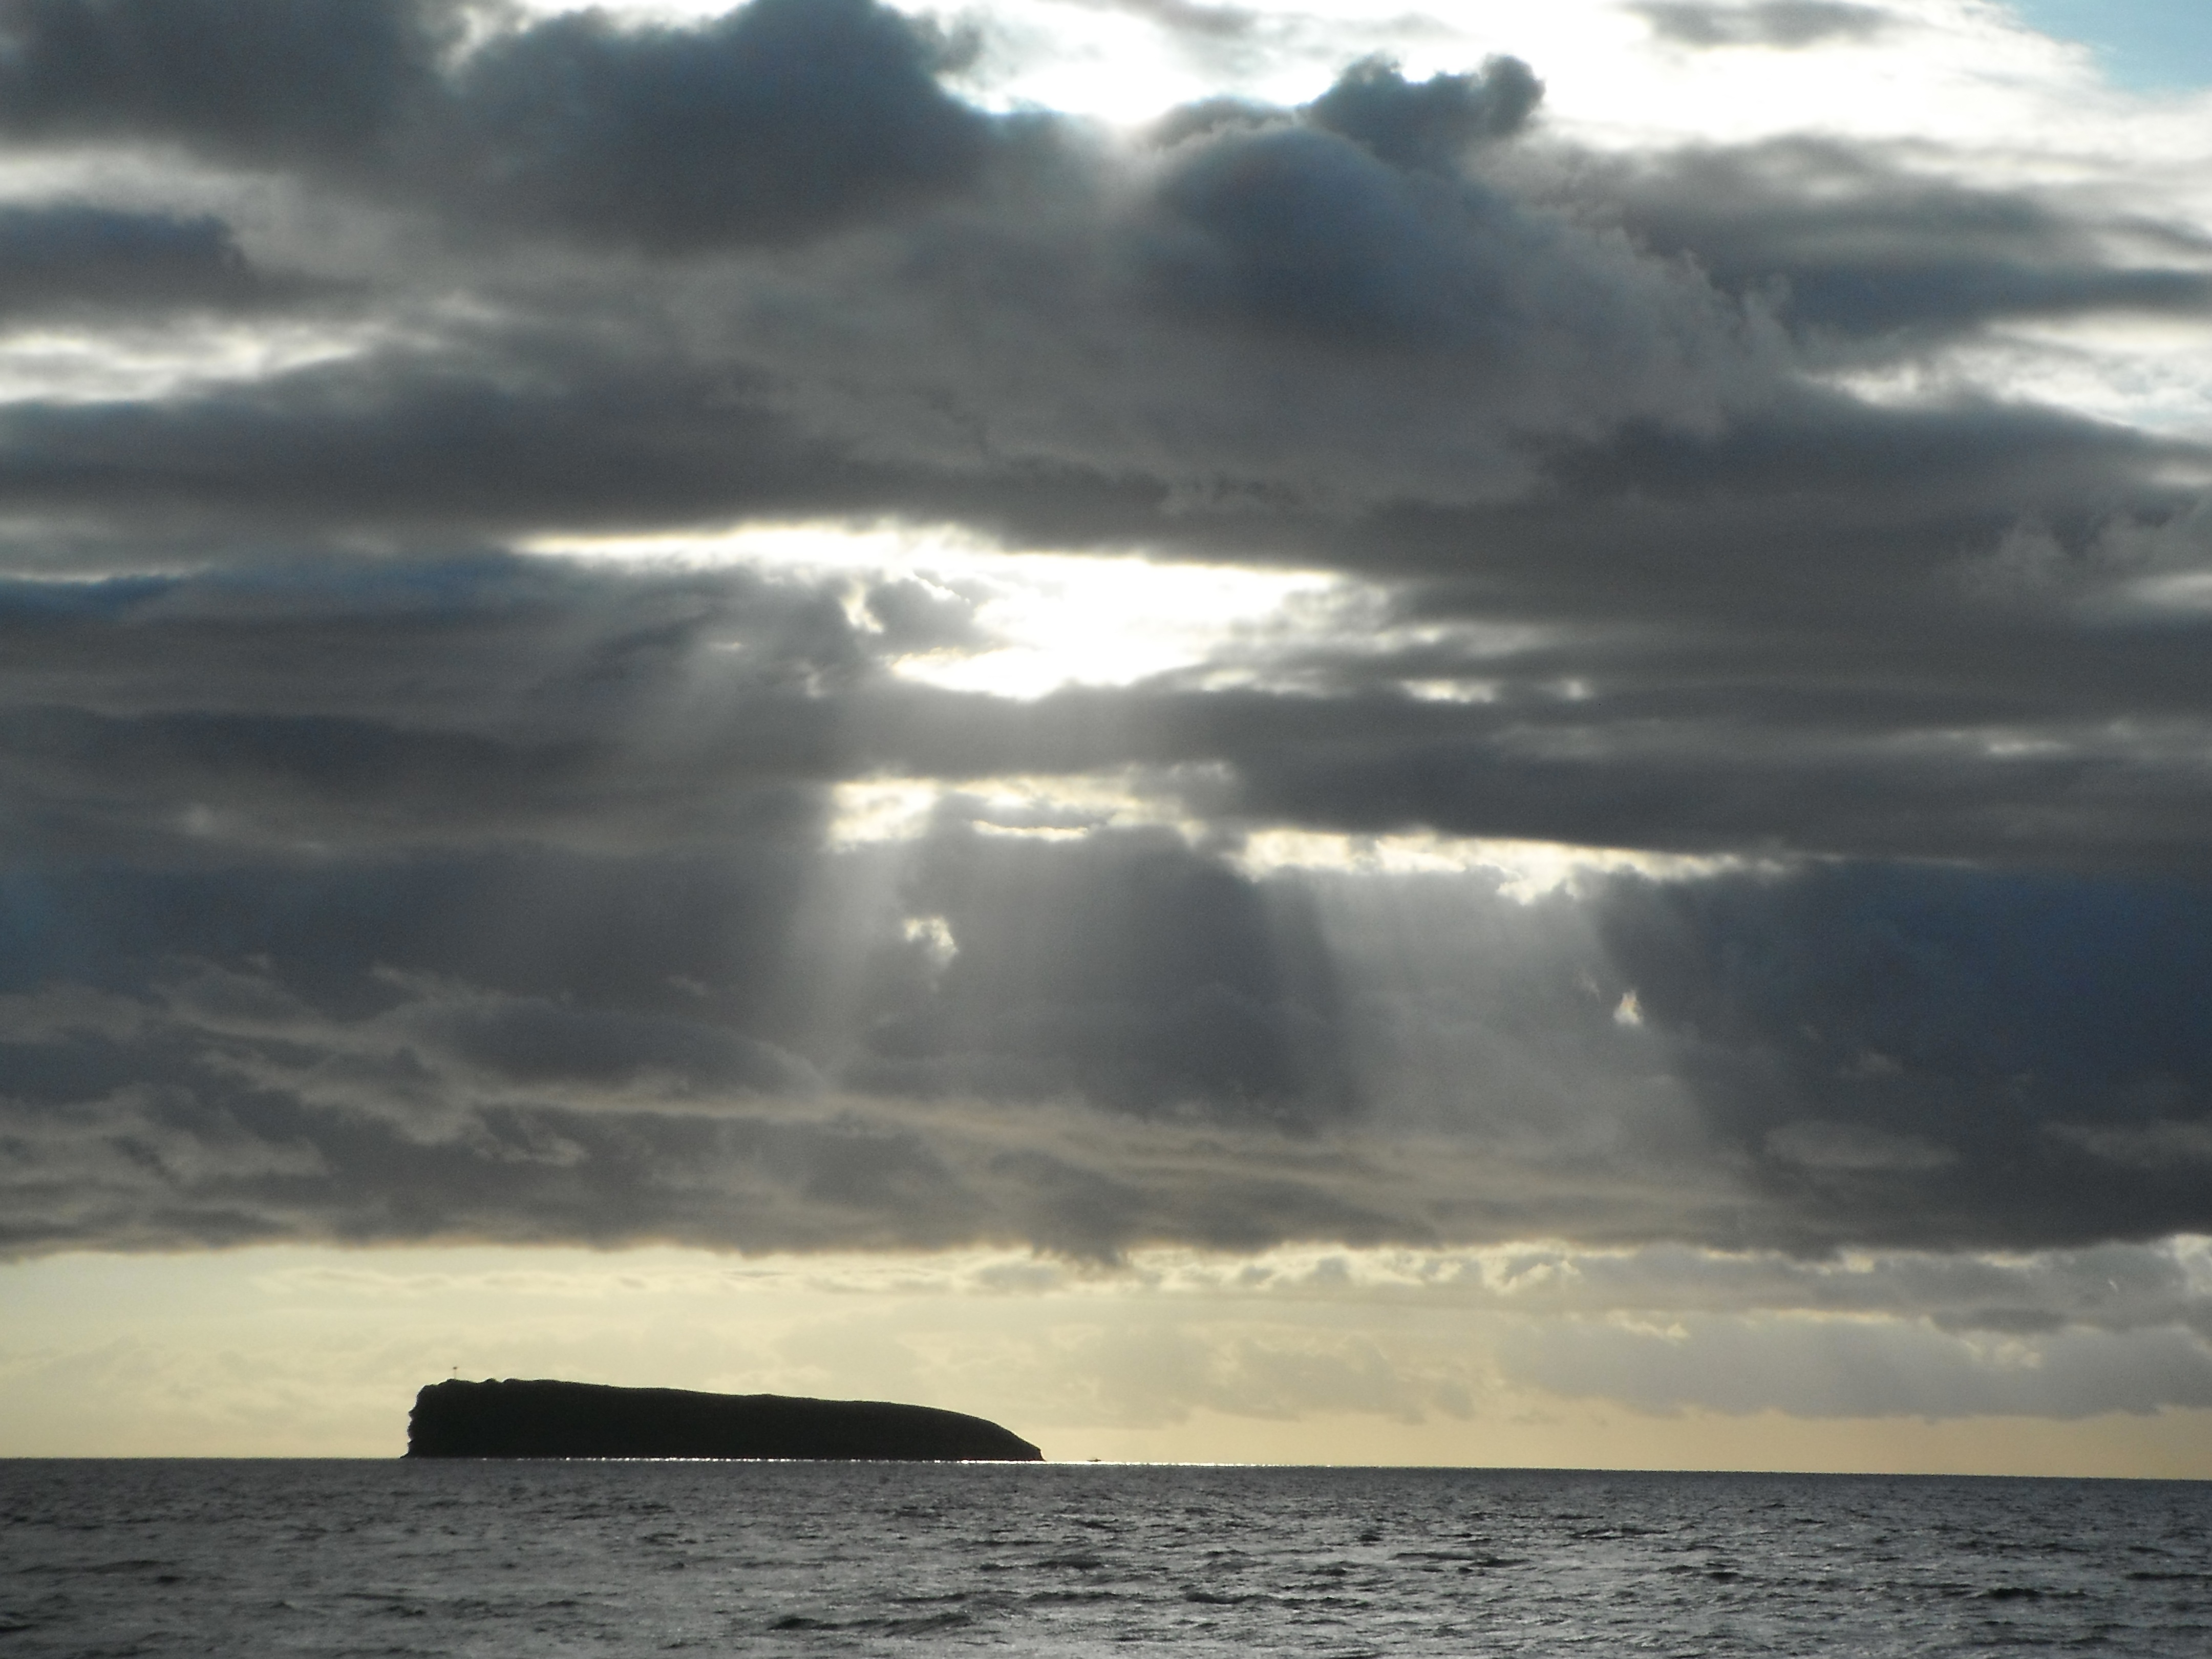
beach, sea, coast, ocean, horizon, cloud, sky, sun, sunrise, sunset, sunlight, morning, shore, wave, dawn, dusk, tropical, island, hawaii, maui, meteorological phenomenon, molokini, wind wave